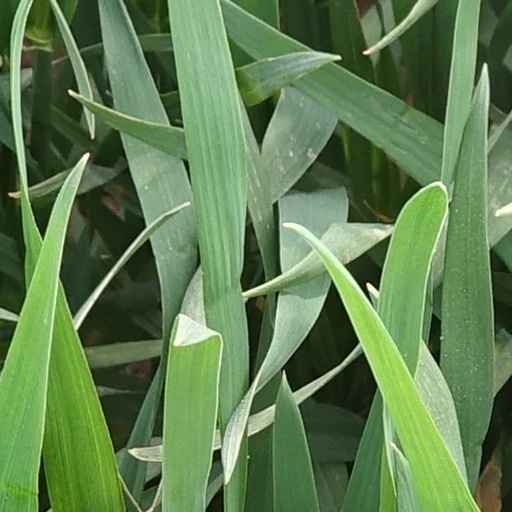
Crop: wheat